Stay Hungry

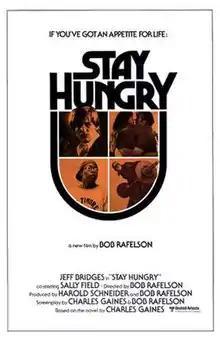
Theatrical release poster

Stay Hungry is a 1976 American comedy-drama film by director Bob Rafelson from a screenplay by Charles Gaines (adapted from his 1972 novel of the same name).